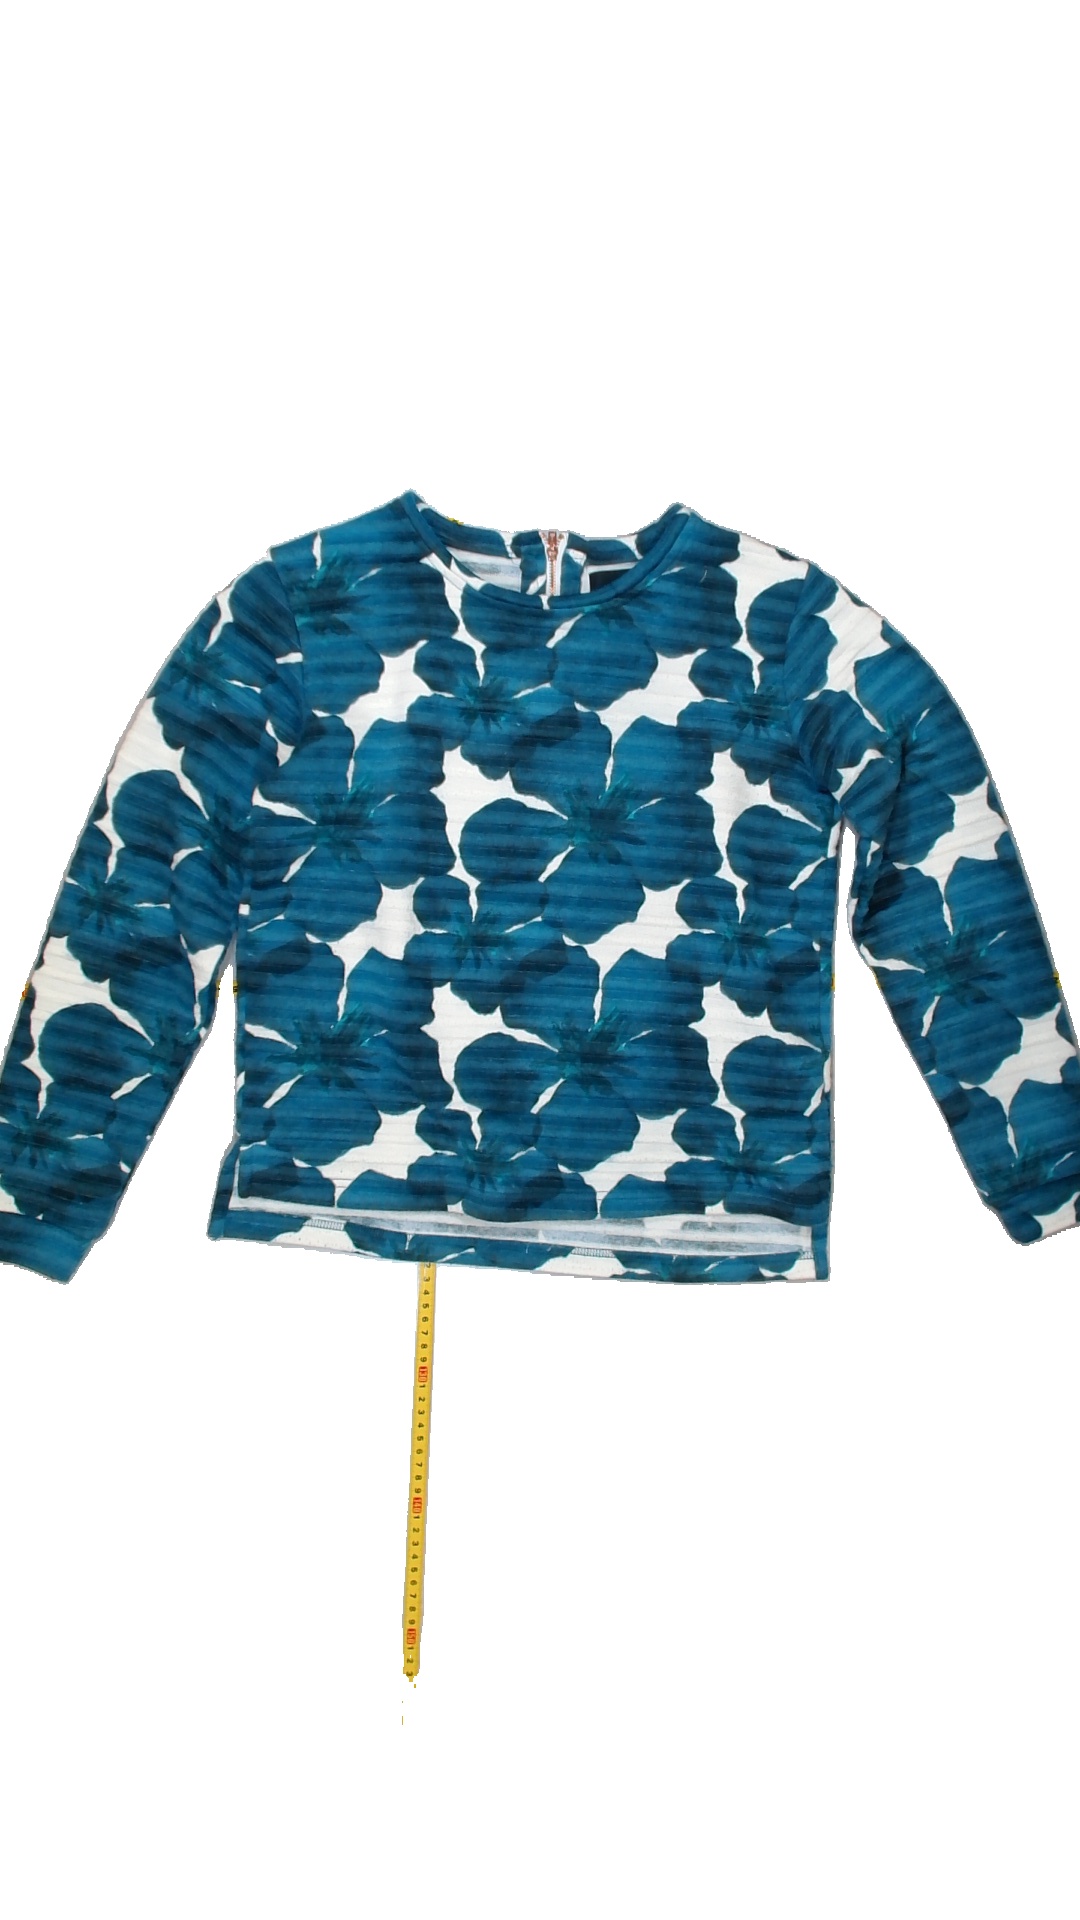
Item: Sweater (Ladies)
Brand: Not Applicable
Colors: Blue, White
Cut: C-collar
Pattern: Floral print
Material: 100% Polyester
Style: No trend
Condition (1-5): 1
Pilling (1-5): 1
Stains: Yes
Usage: Export
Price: <50